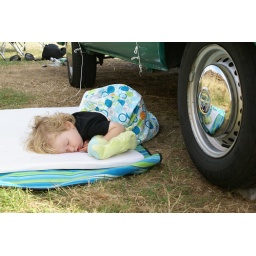
Slapen in de schaduw van de bus